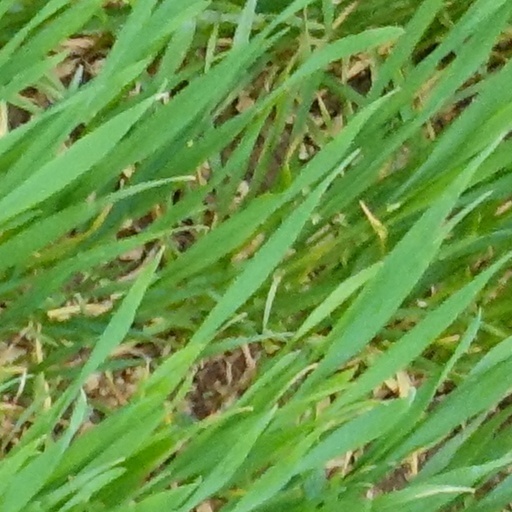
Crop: wheat